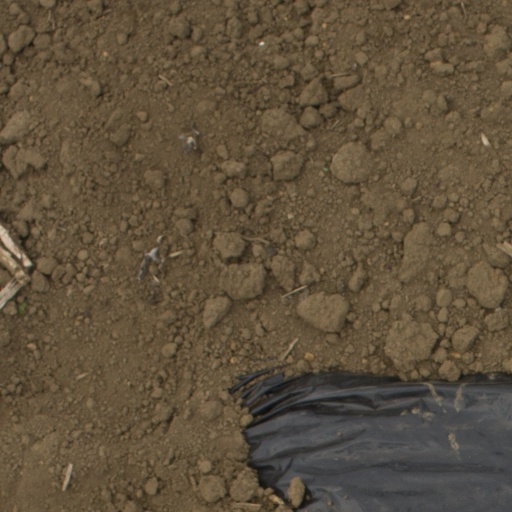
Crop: Jerusalem artichoke